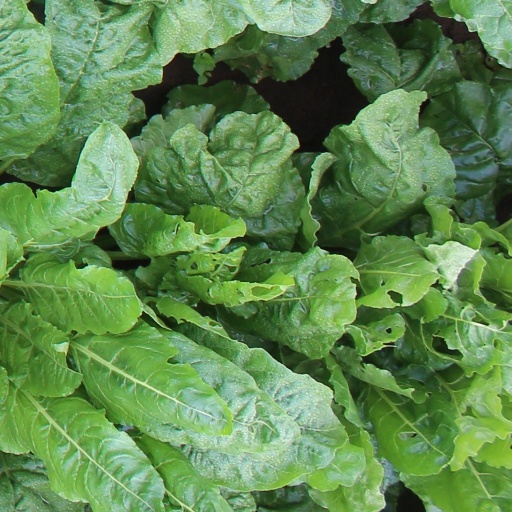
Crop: sugar beet